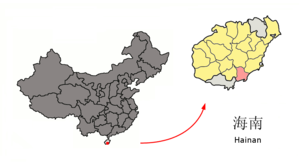
Le xian autonome li de Lingshui est un district administratif de la province chinoise insulaire de Hainan. Il est administré directement par la province.